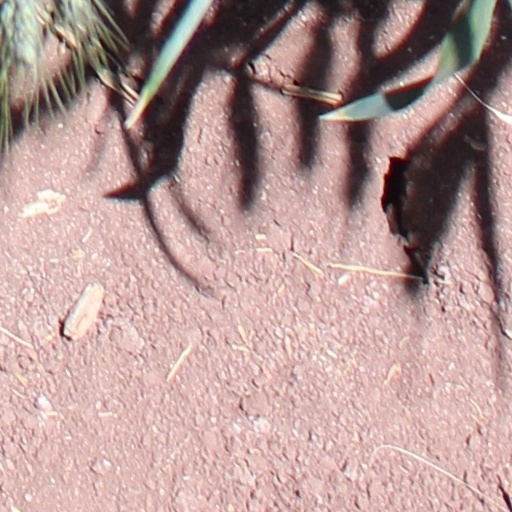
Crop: wheat